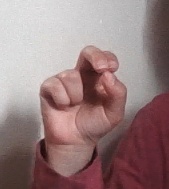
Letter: gaaf